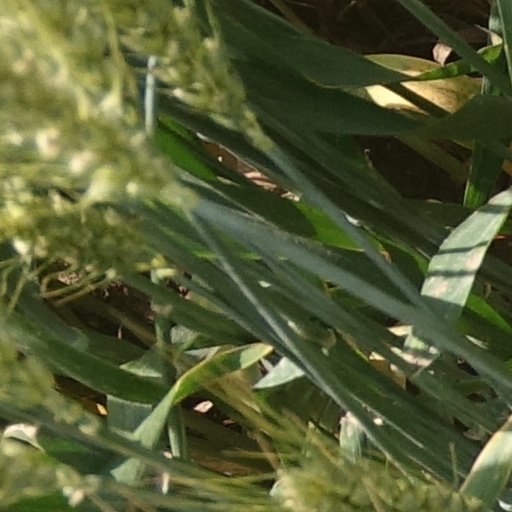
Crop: wheat